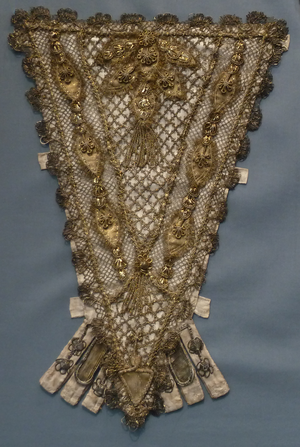
La pièce d'estomac est une partie de la robe à la française : il s'agit d'un morceau de tissu, le plus souvent baleiné, et extrêmement décoré qui se plaçait entre les deux bords du devant de la robe pour dissimuler le corps baleiné situé sous la robe.